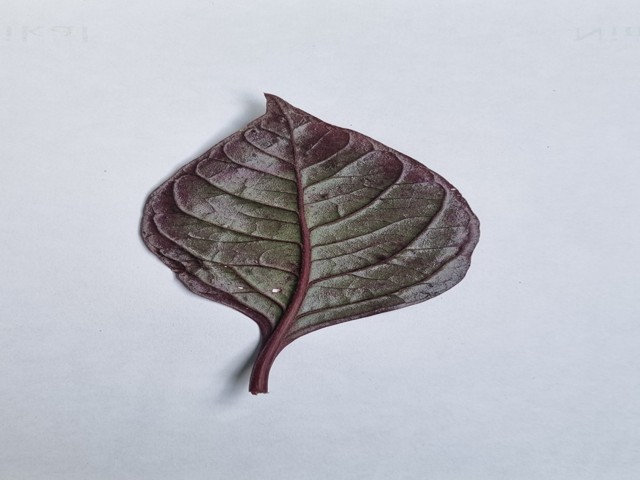
Plant: kalochitra